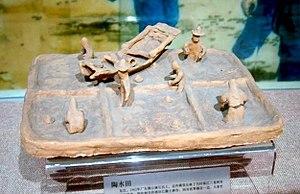
La dynastie Han régna sur la Chine de 206 av. J.-C. à 220 apr. J.-C. Deuxième des dynasties impériales, elle succéda à la dynastie Qin et fut suivie de la période des Trois Royaumes.
La période dynastie Han est une période charnière dans l'histoire prémoderne des sciences et des technologies en Chine, puisqu'elle a été témoin d'avancées majeures dans ces domaines.